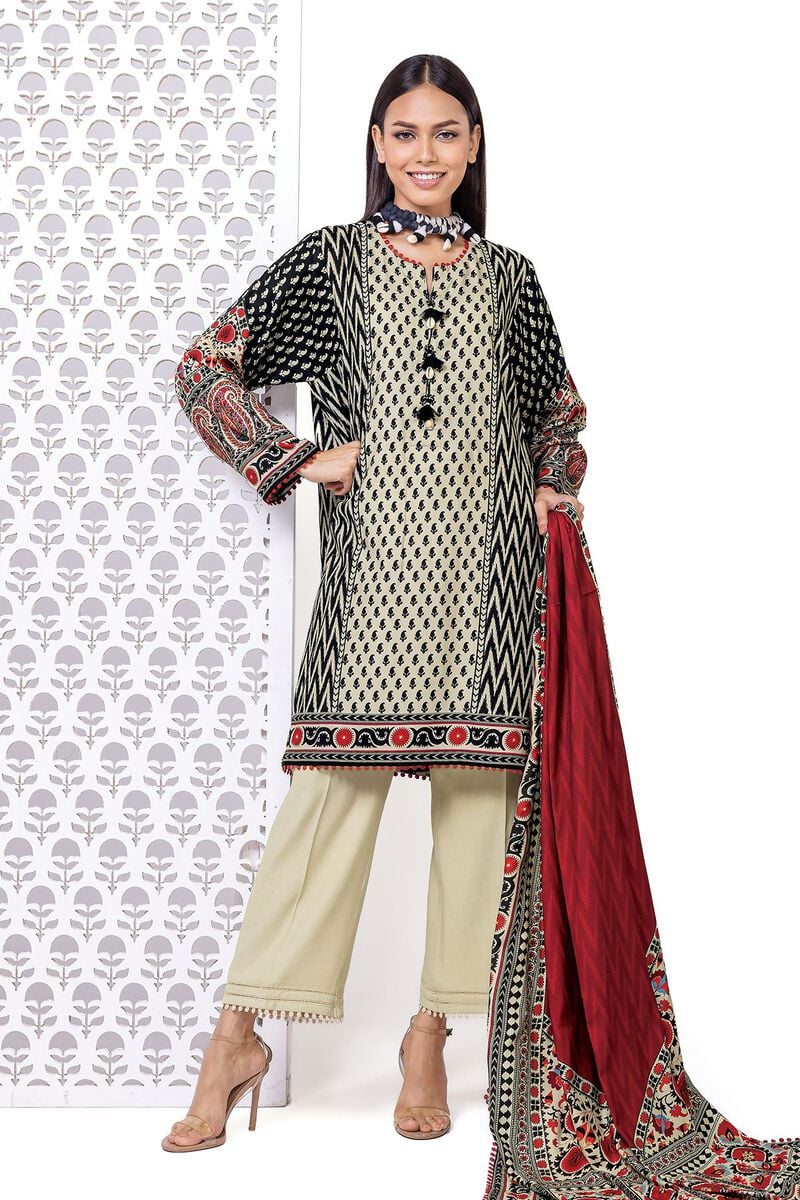
black red karigari three piece suit